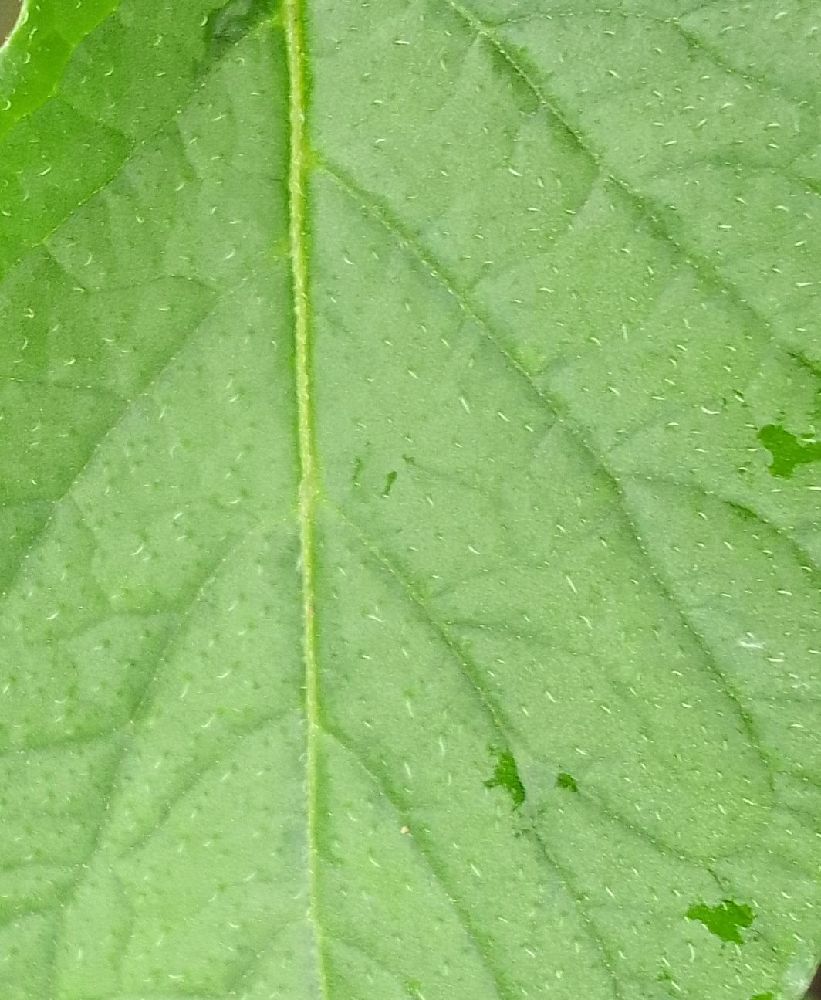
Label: Healthy